Helios

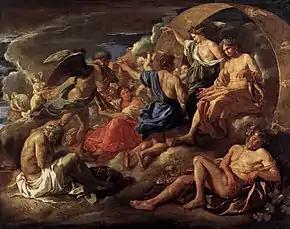
"Helios and Phaethon with Saturn and the Four Seasons", by Nicolas Poussin, oil on canvas

Some lists, cited by Hyginus, of the names of horses that pulled Helios' chariot, are as follows. Scholarship acknowledges that, despite differences between the lists, the names of the horses always seem to refer to fire, flame, light and other luminous qualities.